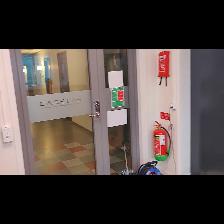
Label: NonHuman